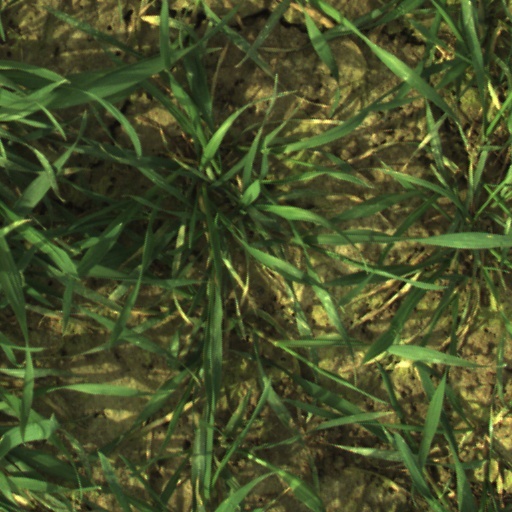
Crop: wheat